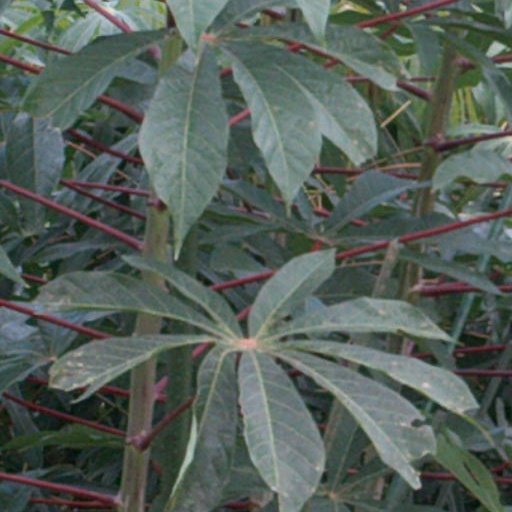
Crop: cassava